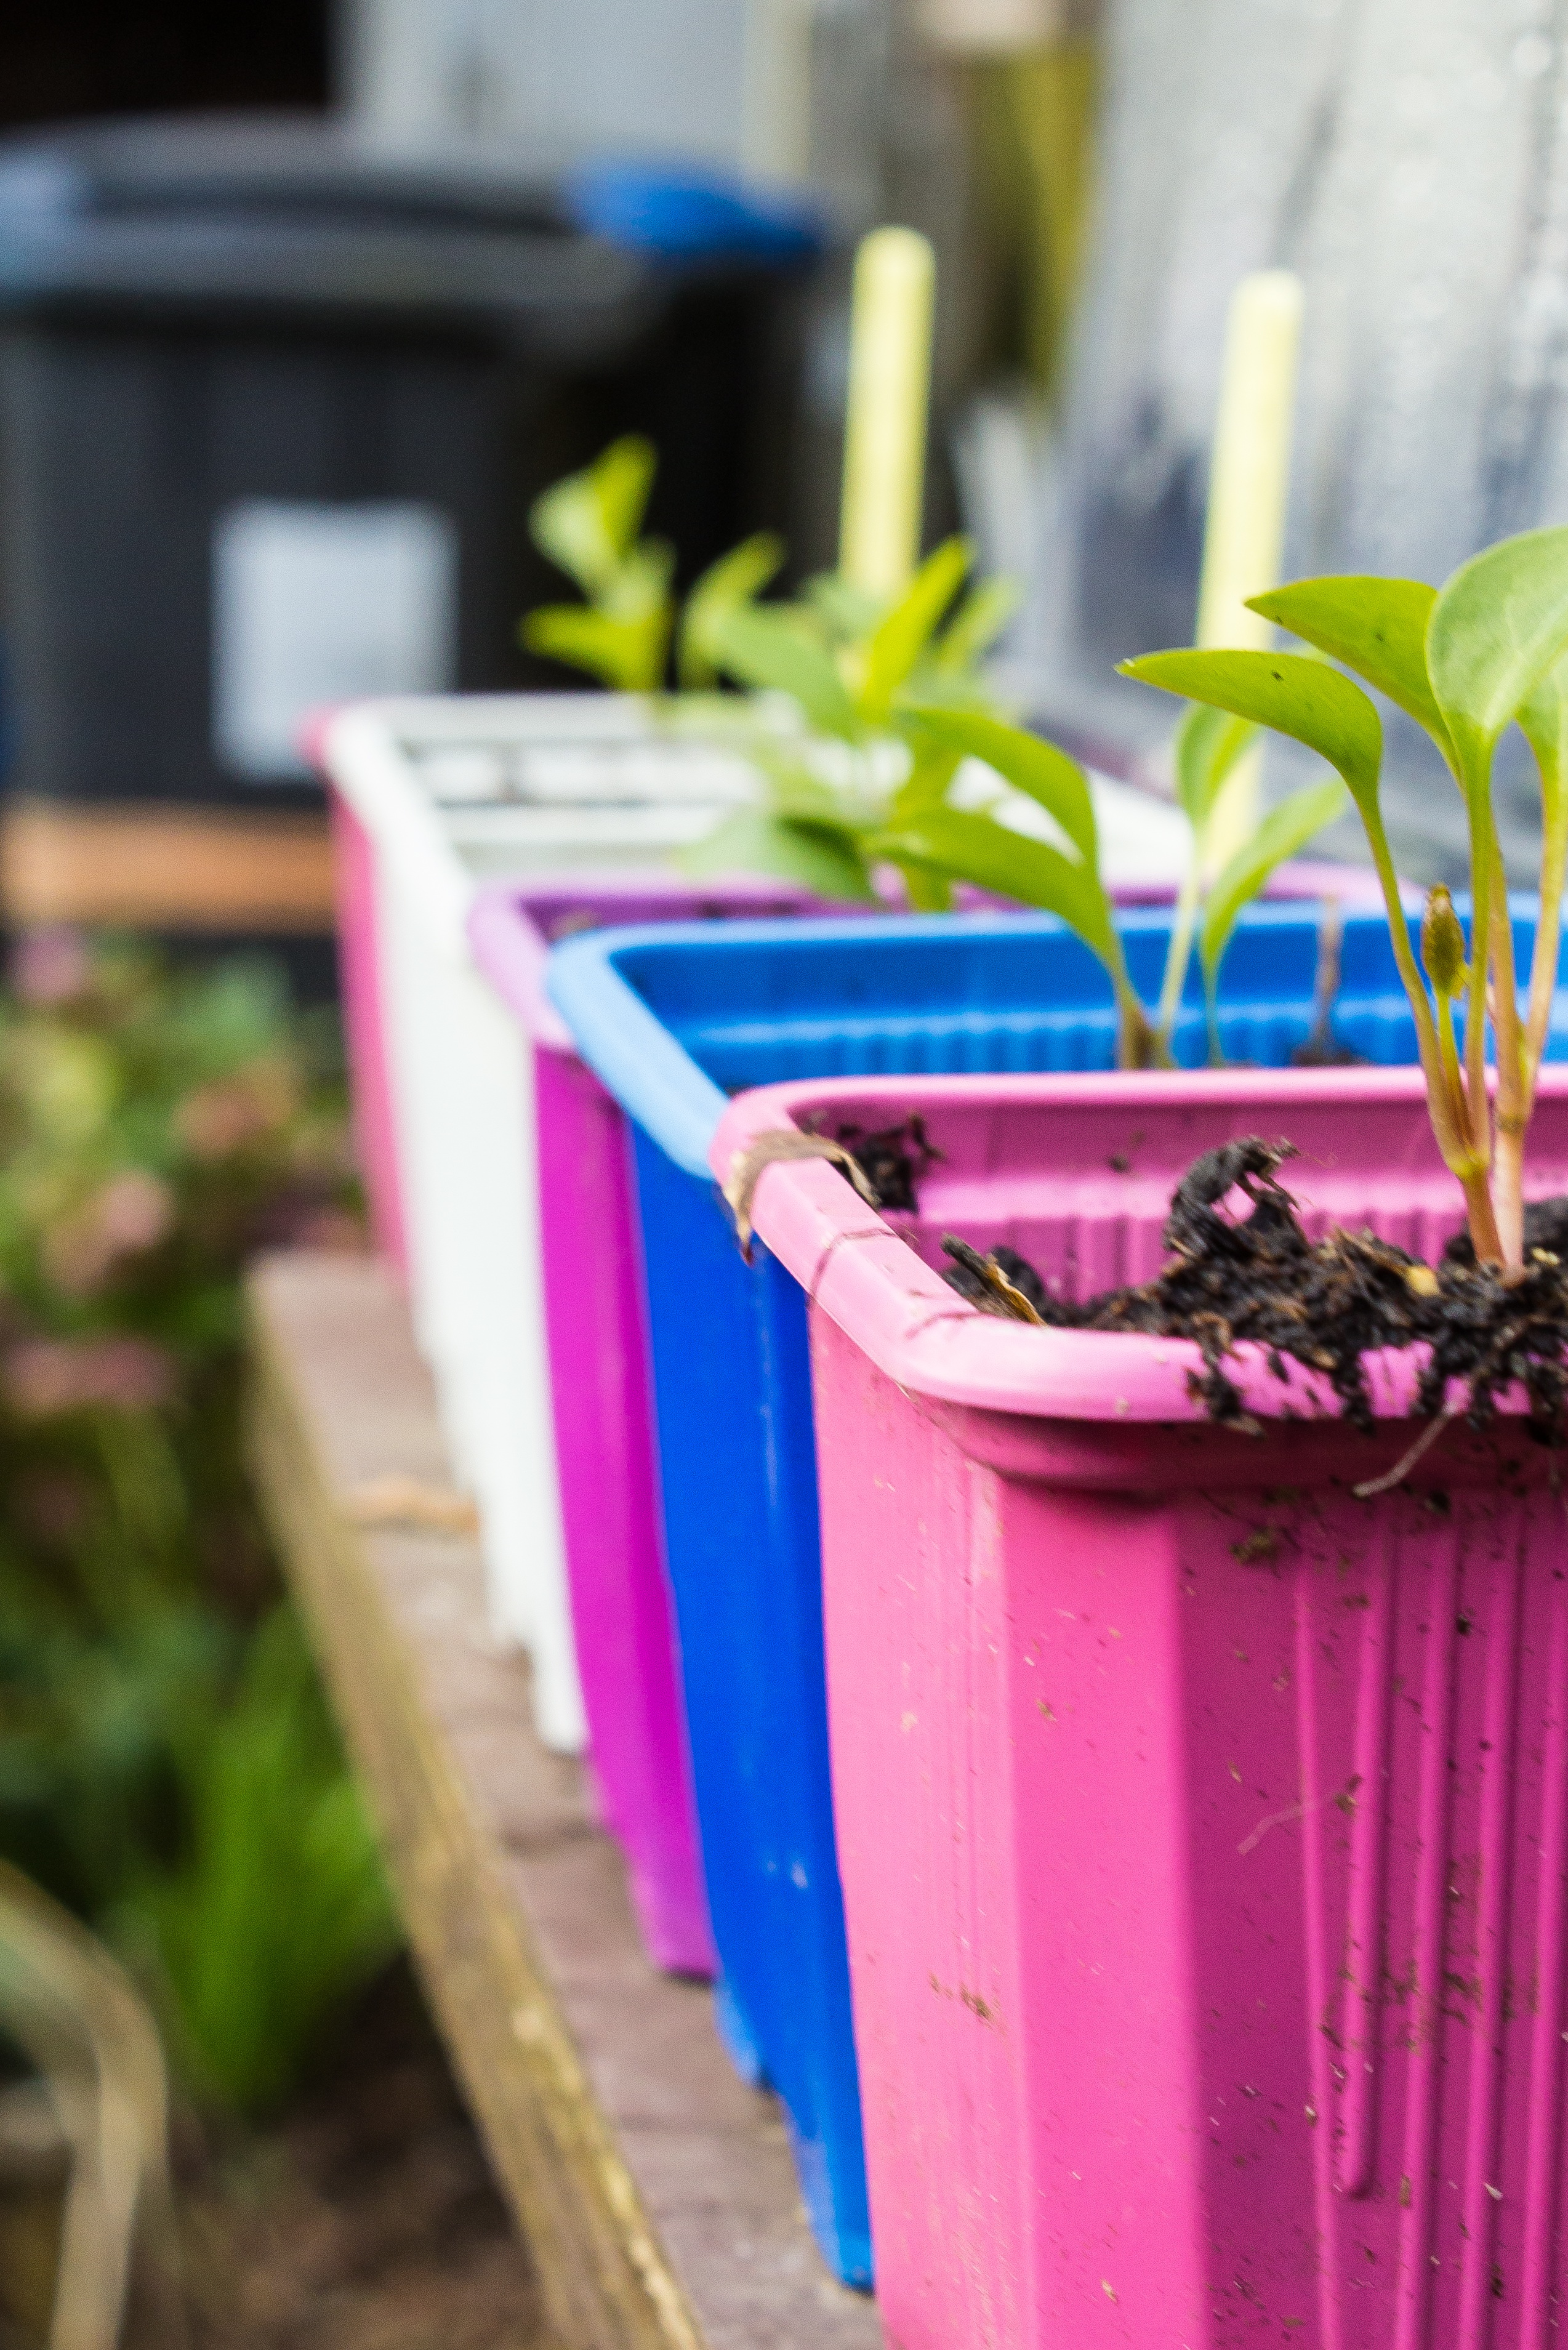
flower, spring, green, color, blue, pink